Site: saxony
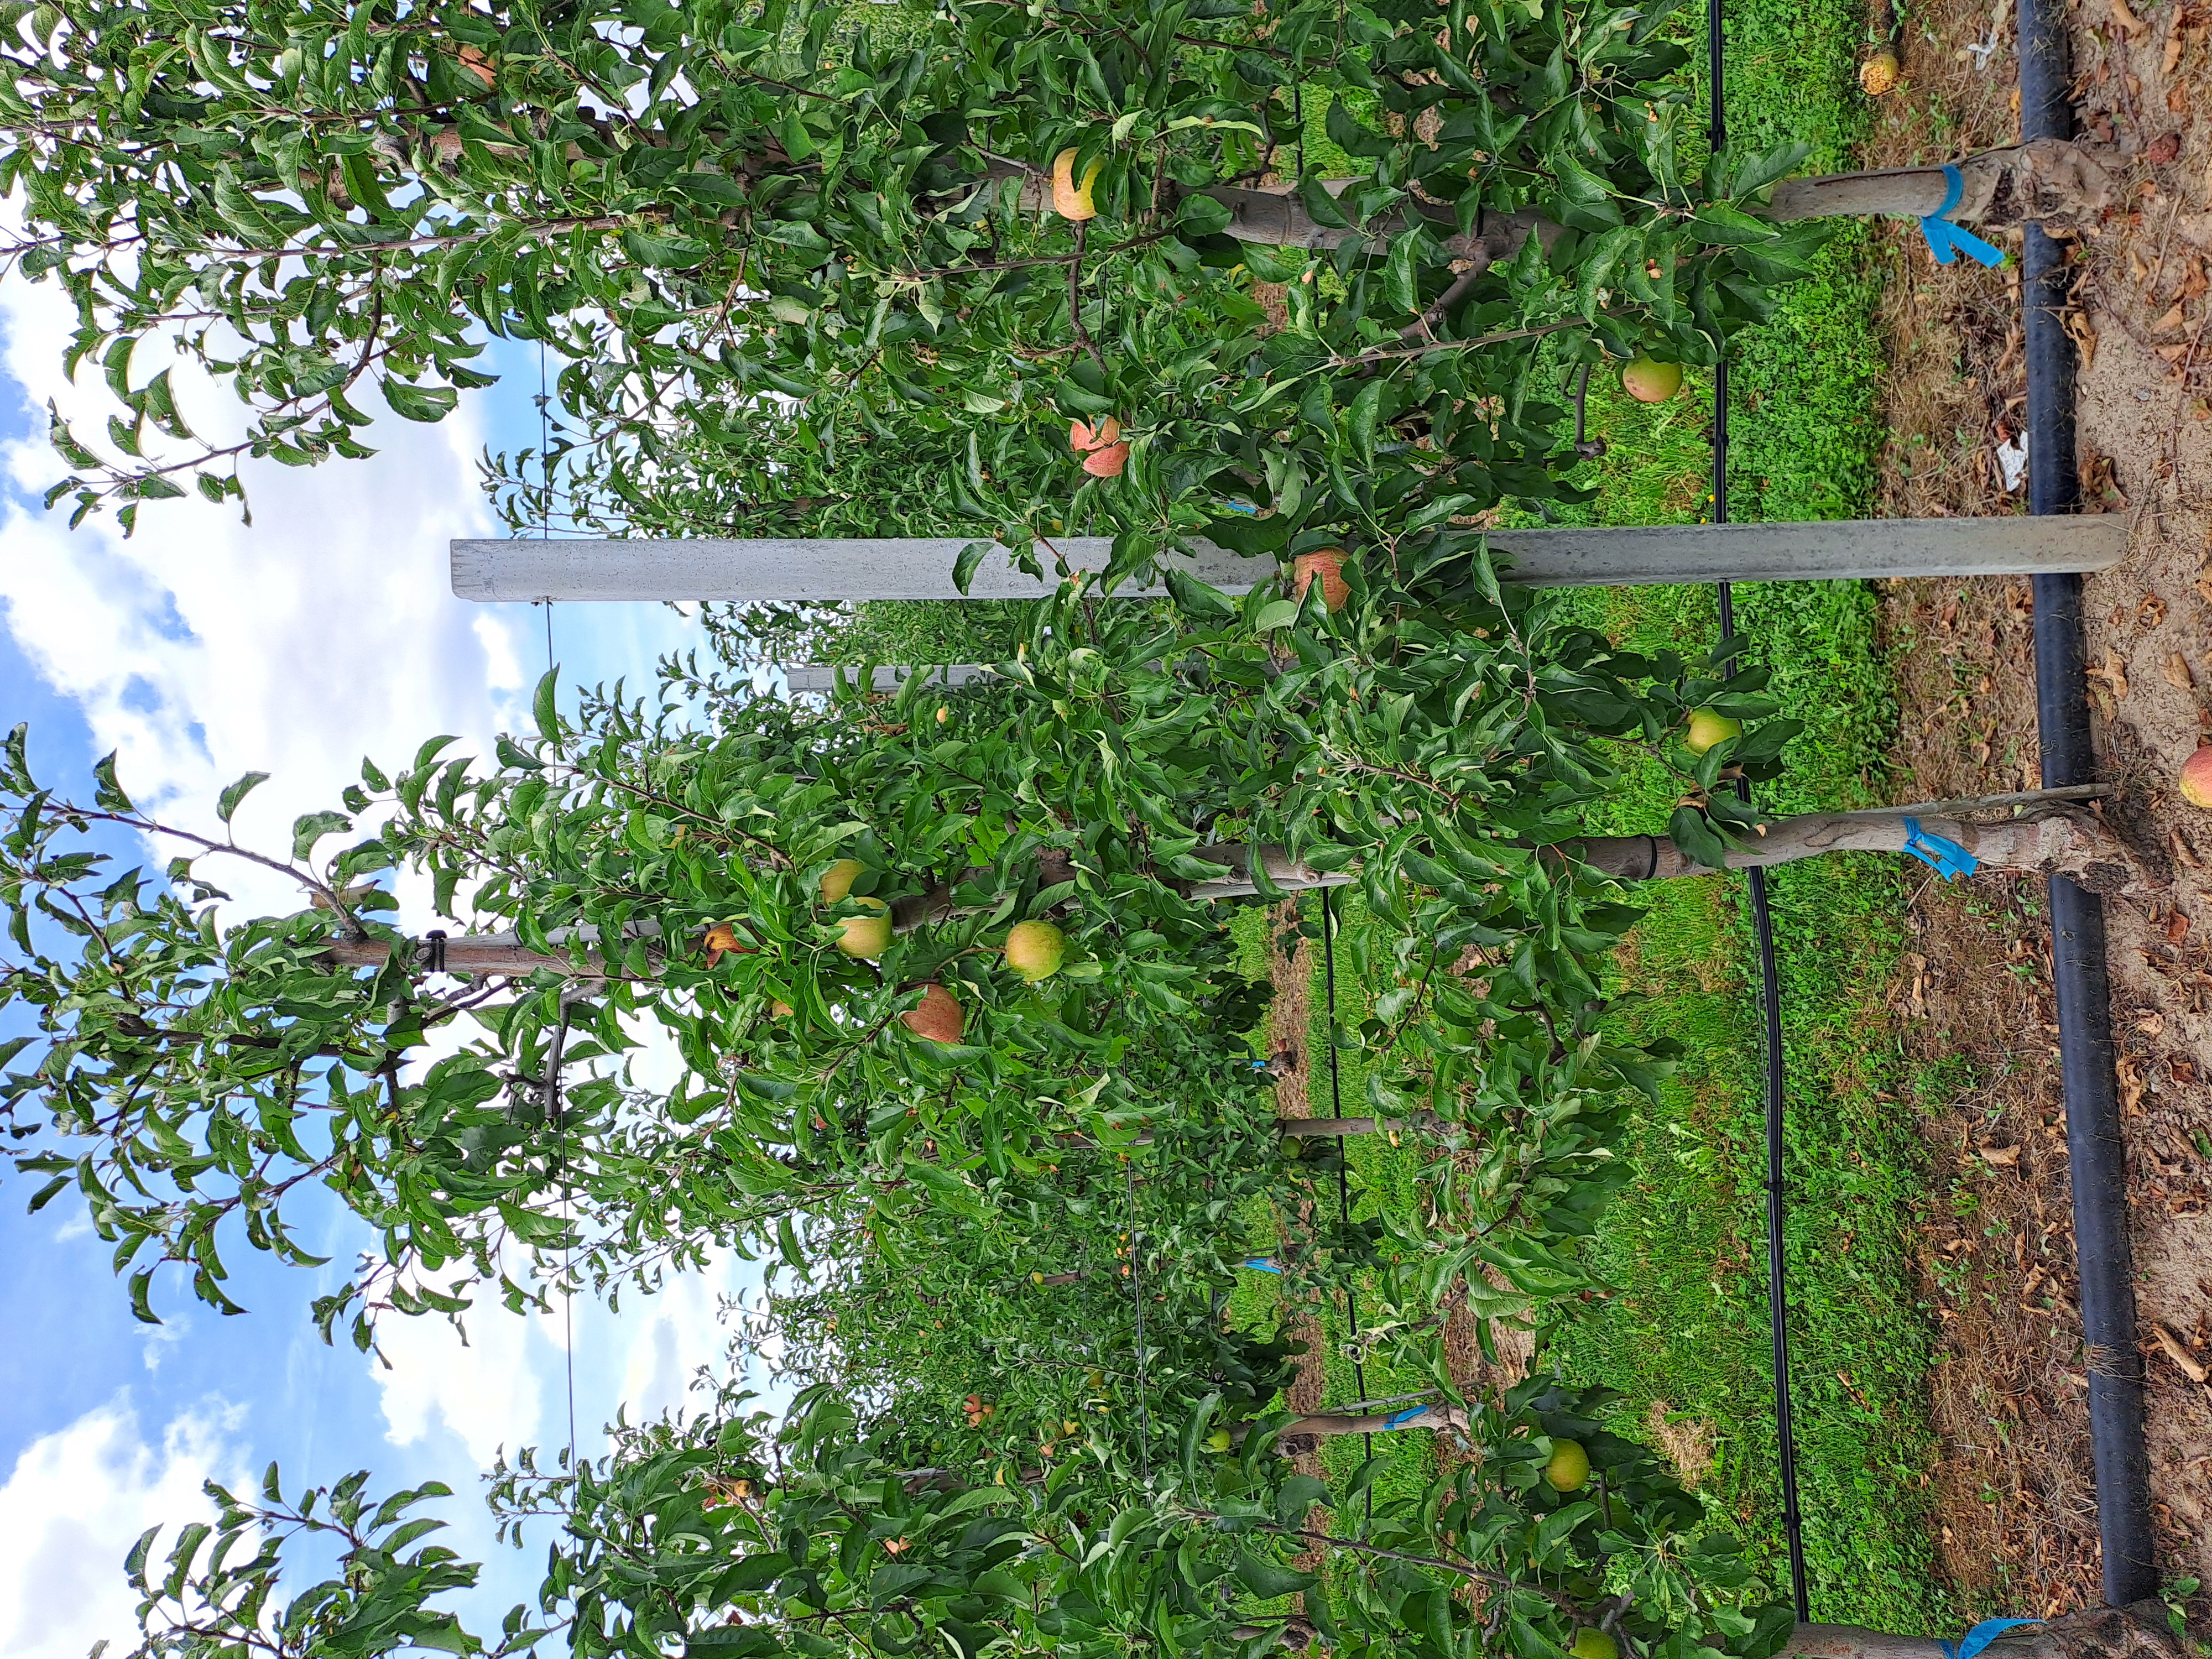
Growth stage (BBCH 85): Maturity of fruit and seed